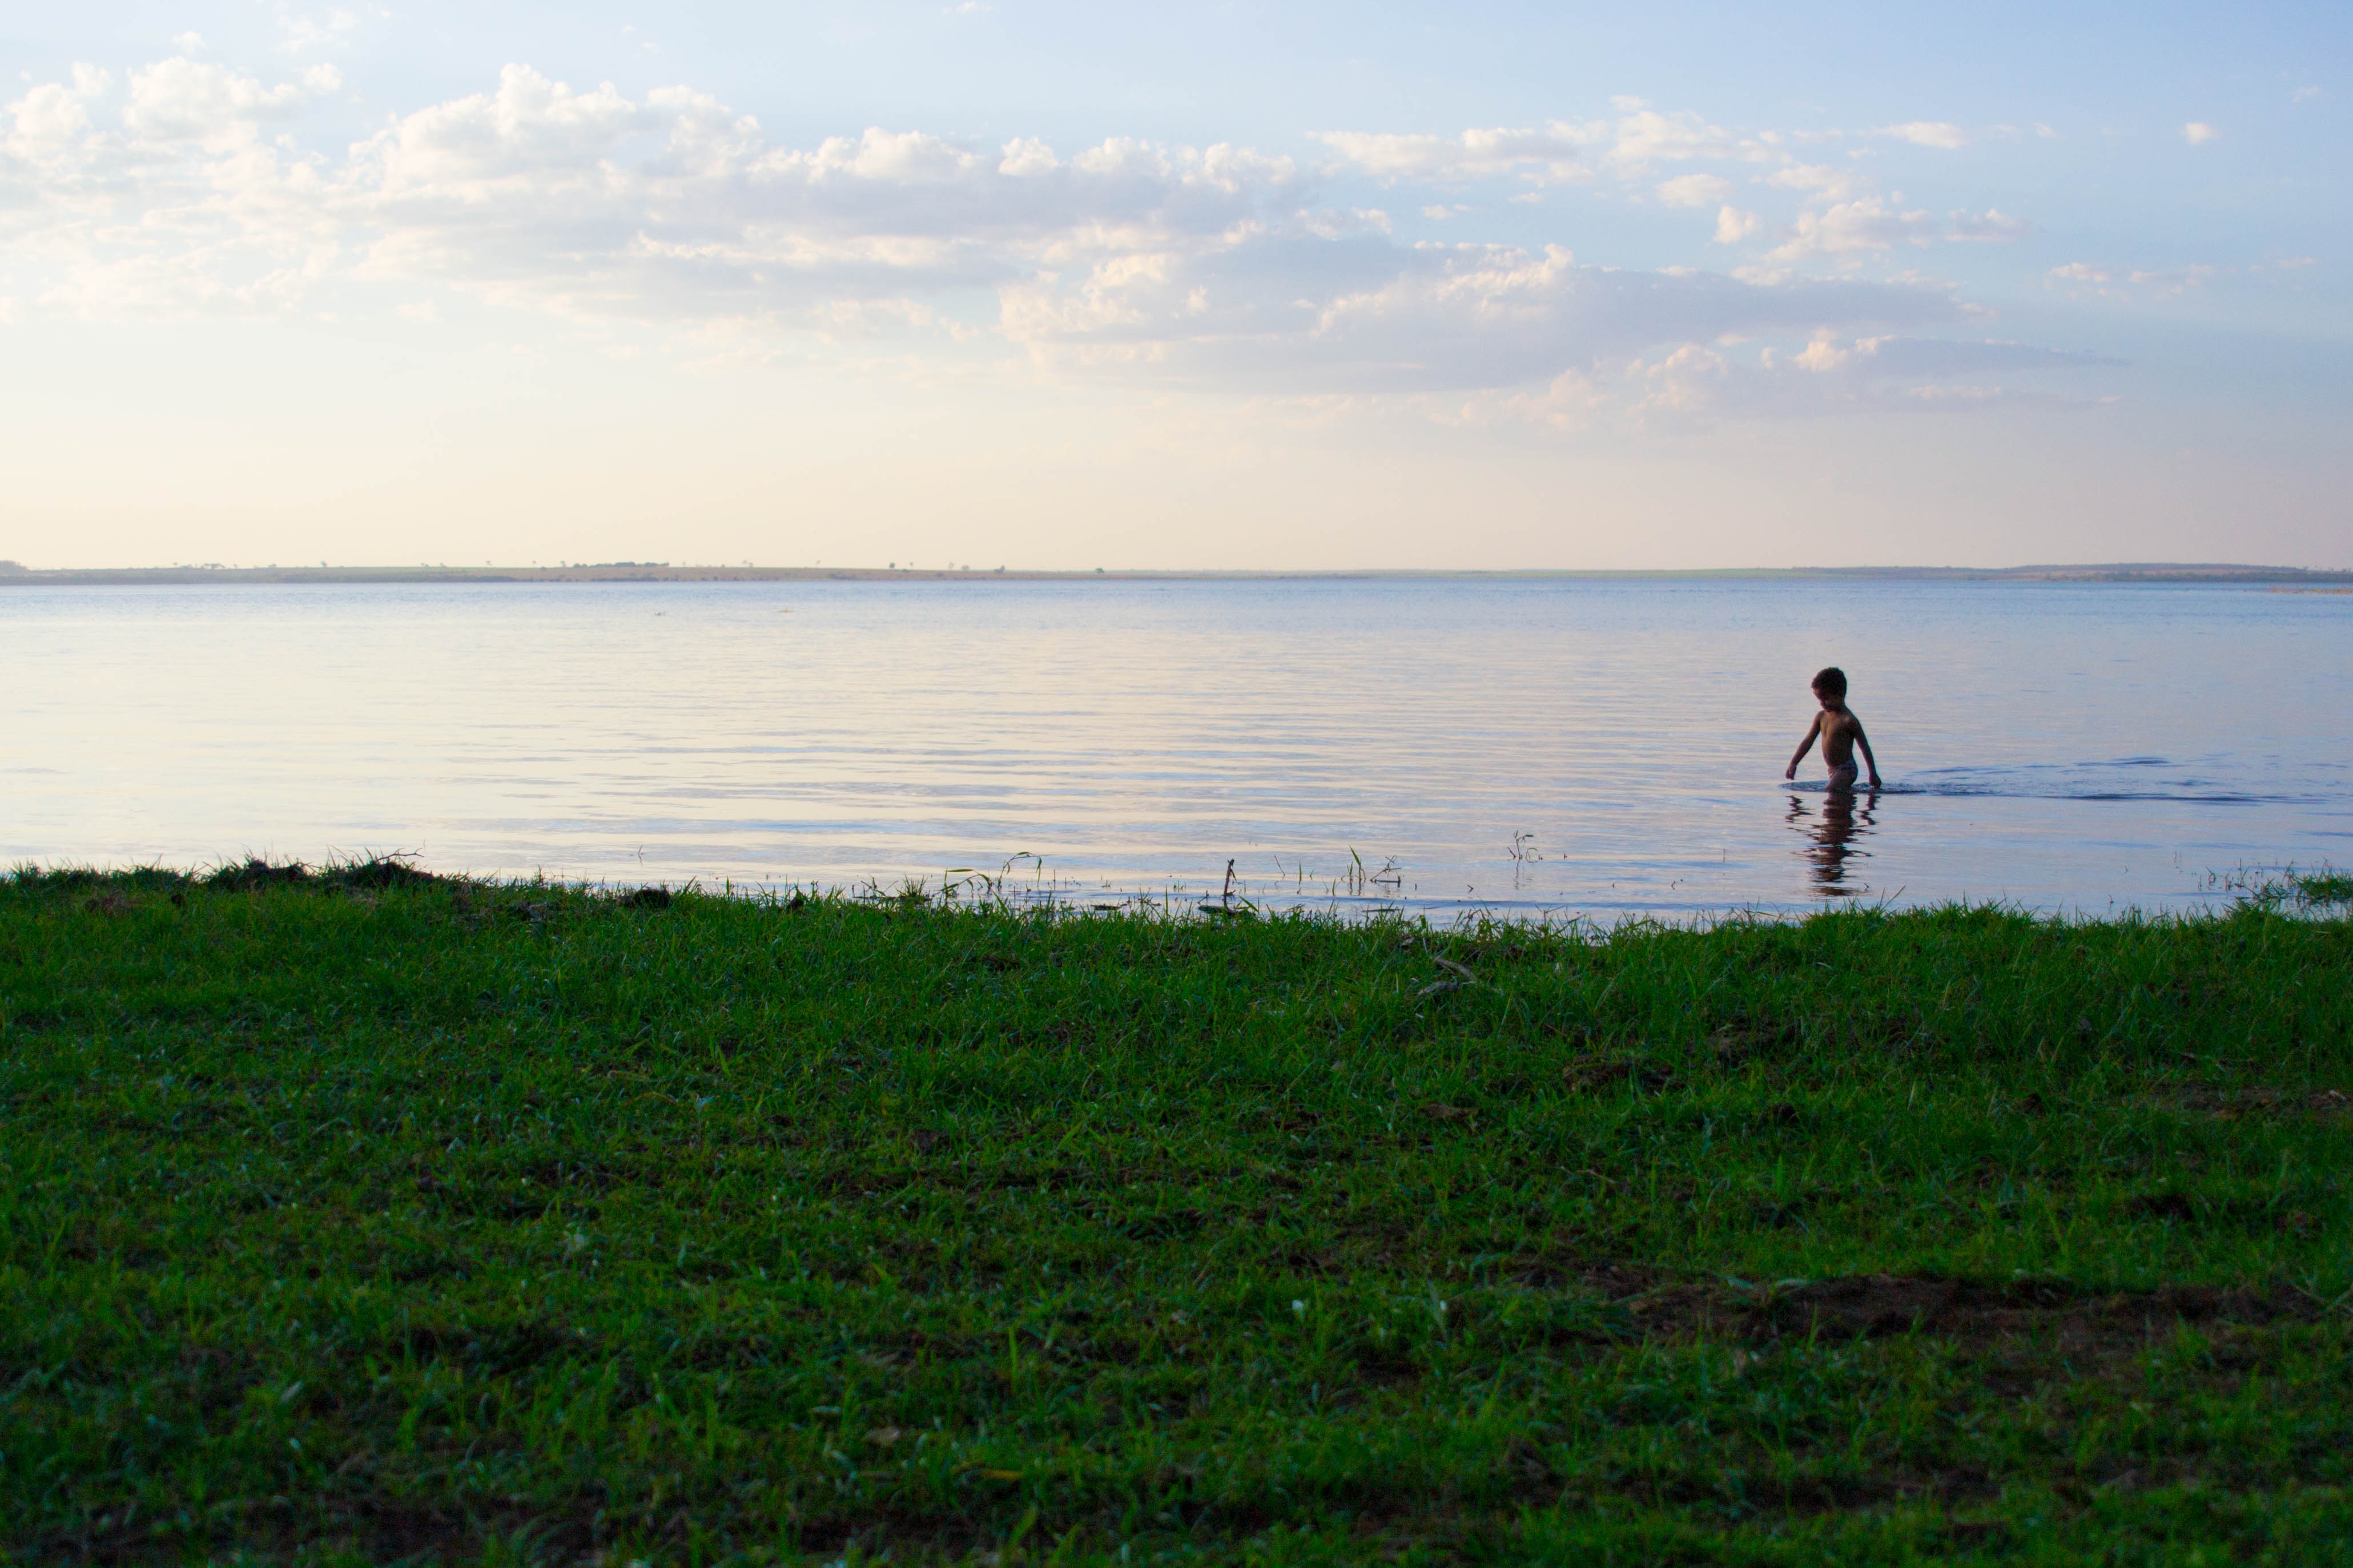
habitat, sky, nature, shore, horizon, atmospheric phenomenon, body of water, sea, lake, water, natural environment, cloud, loch, grass, coast, morning, ocean, hill, reflection, wetland, marsh, reservoir, dawn, sunlight, sunset, bay, beach, dusk